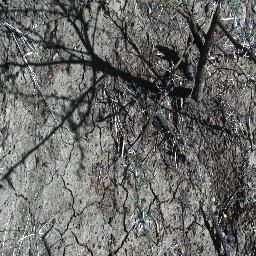
Label: prickly_acacia